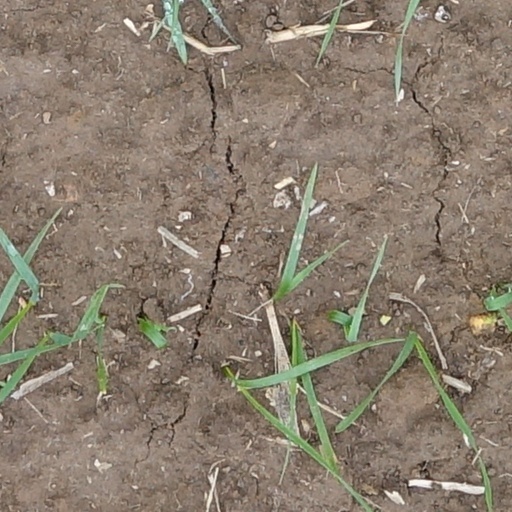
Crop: wheat